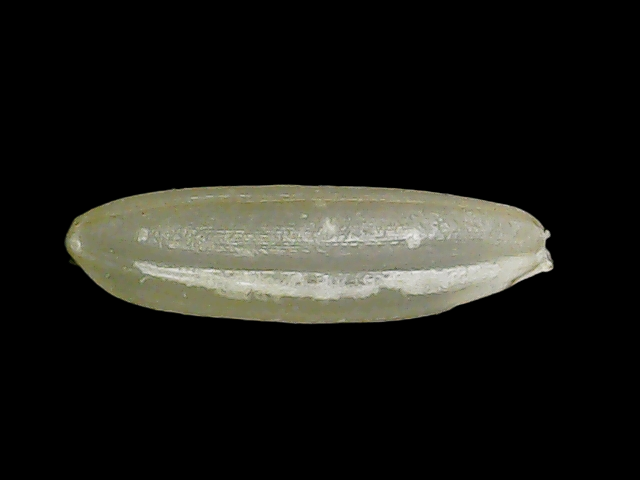
Rice variety: Binadhan11